Intamin

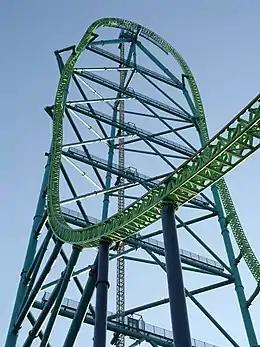
Kingda Ka at Six Flags Great Adventure, was the world's tallest rollercoaster for 19 years

Intamin Amusement Rides is a design and manufacturing company in Schaan, Liechtenstein, best-known for designing and constructing thrill rides and roller coasters at dozens of international theme parks, amusement parks and other establishments. The Intamin brand name is a syllabic abbreviation for "international amusement installations". The company has corporate offices across the world, including three in Europe, three in Asia, and two in the United States.